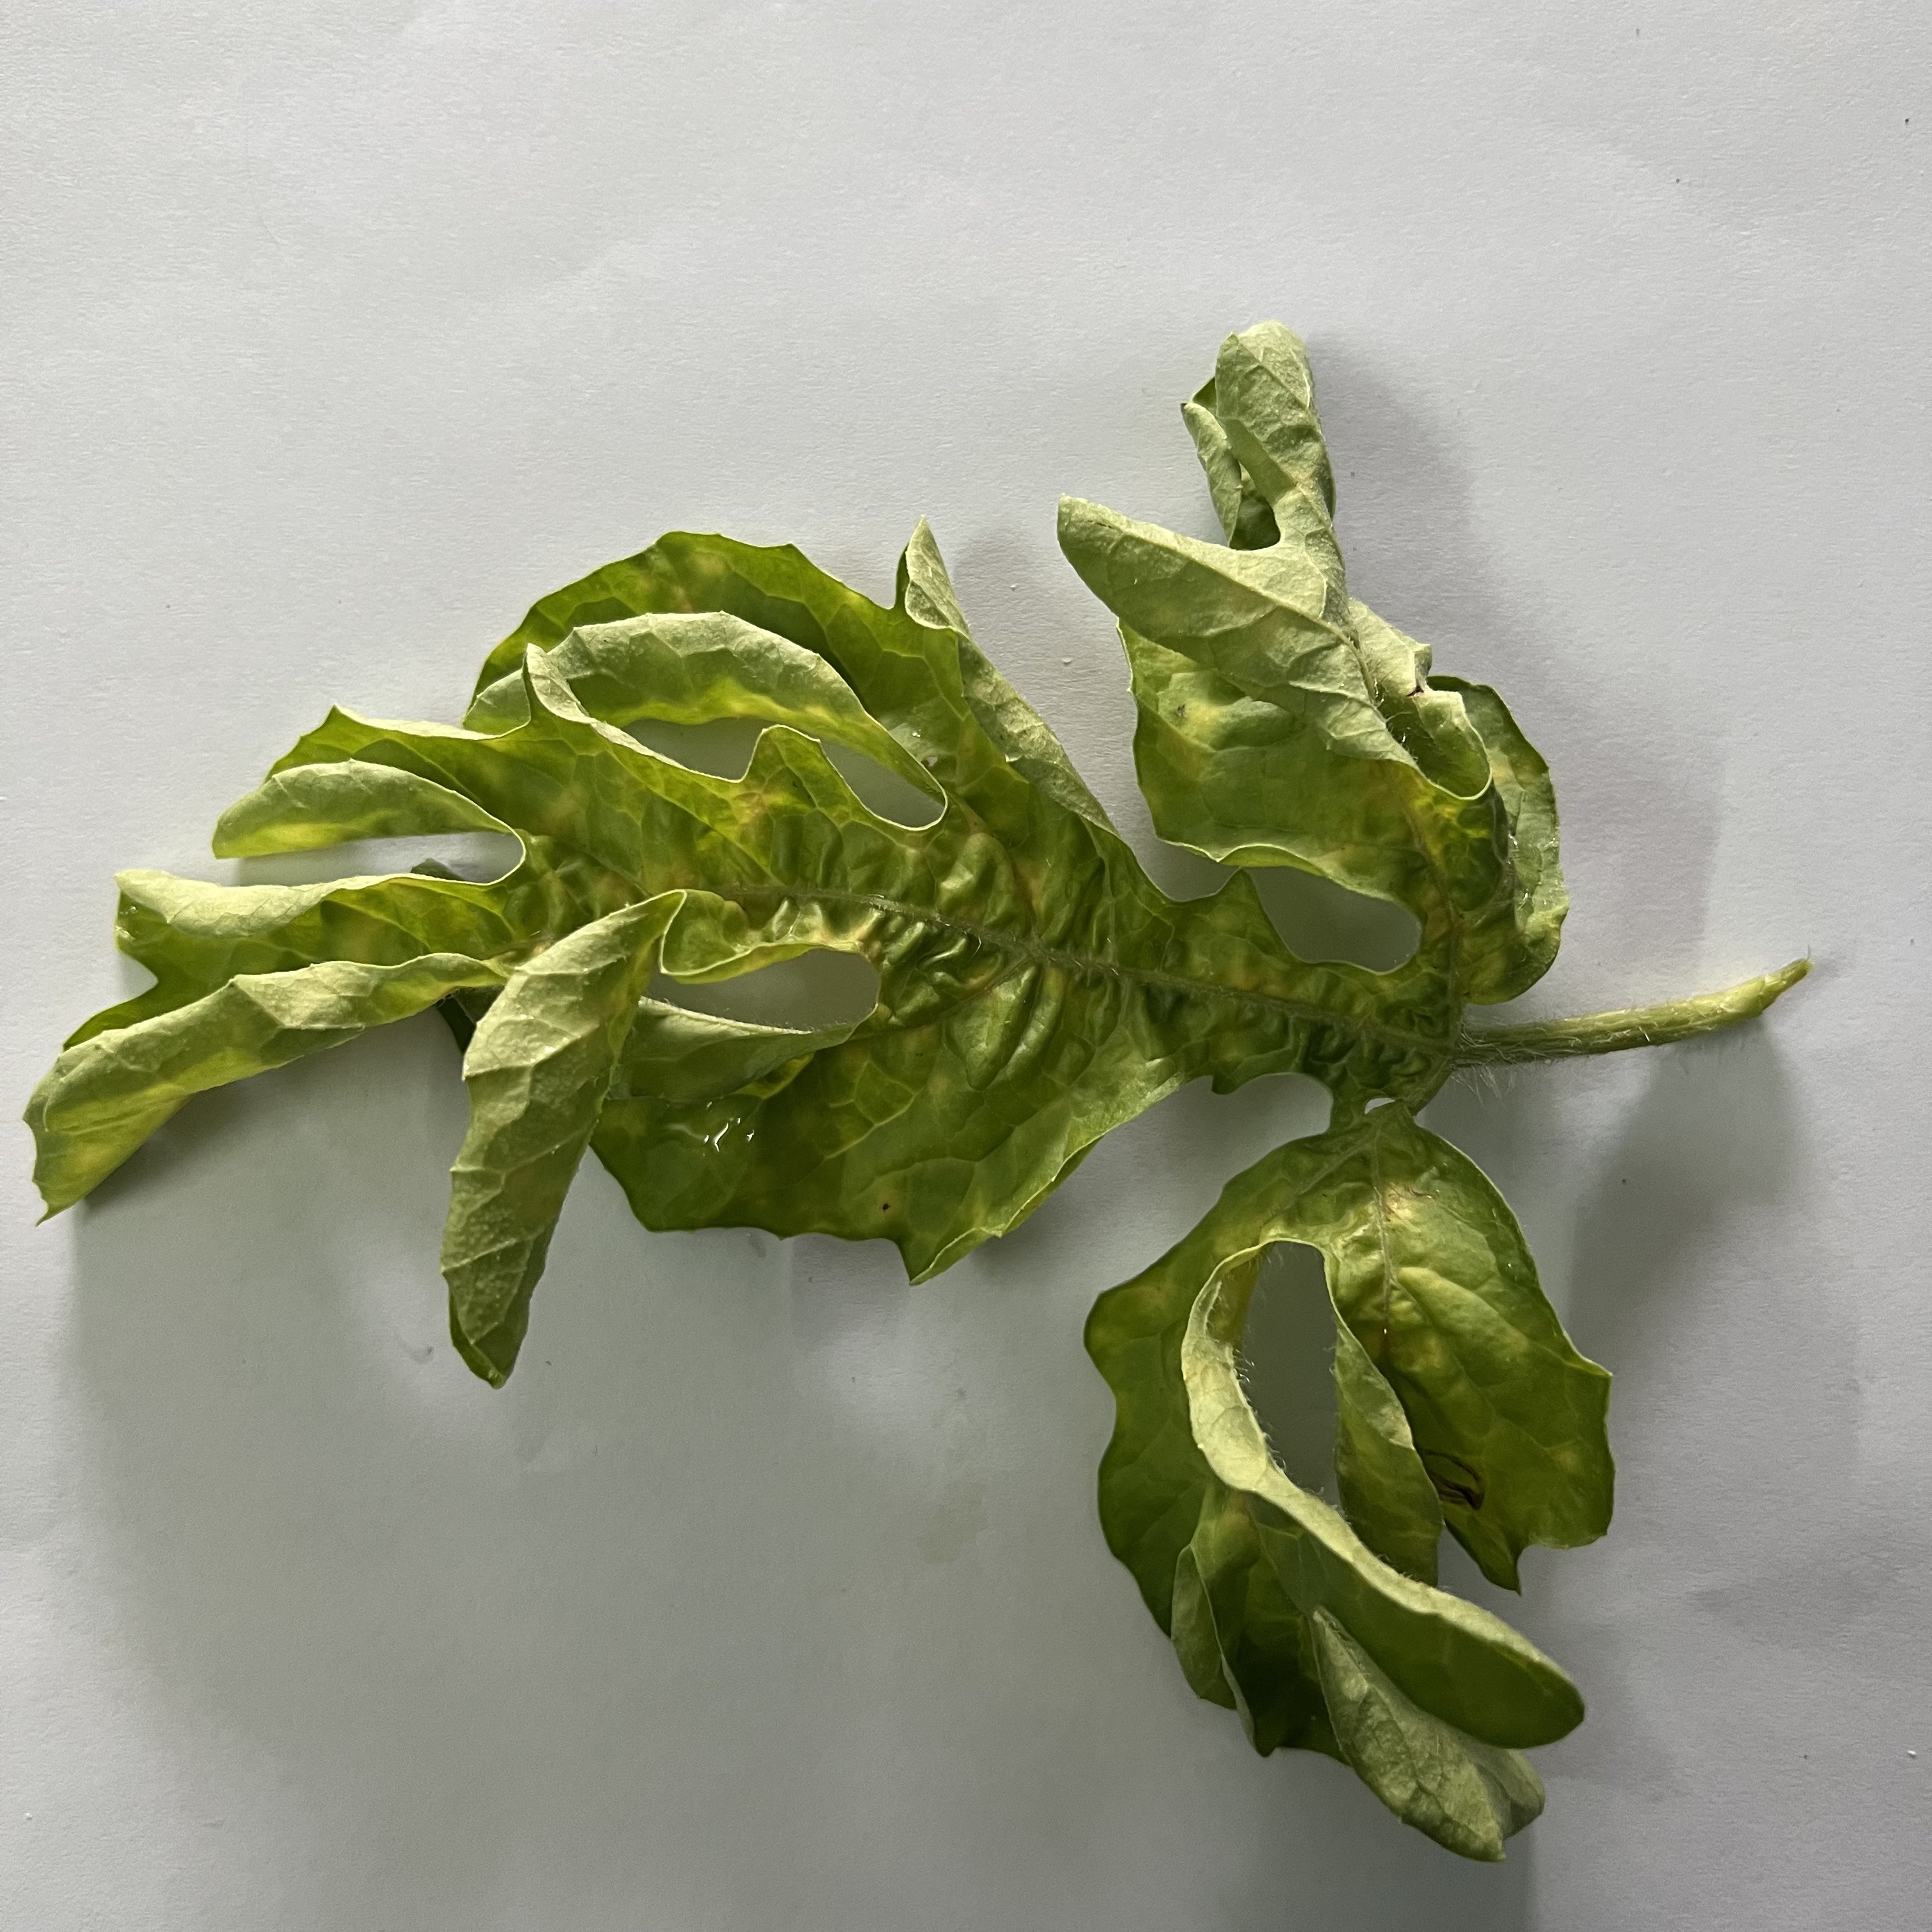
Label: Mosaic_Virus